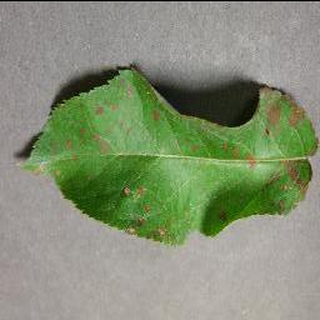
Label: apple_cedar_apple_rust